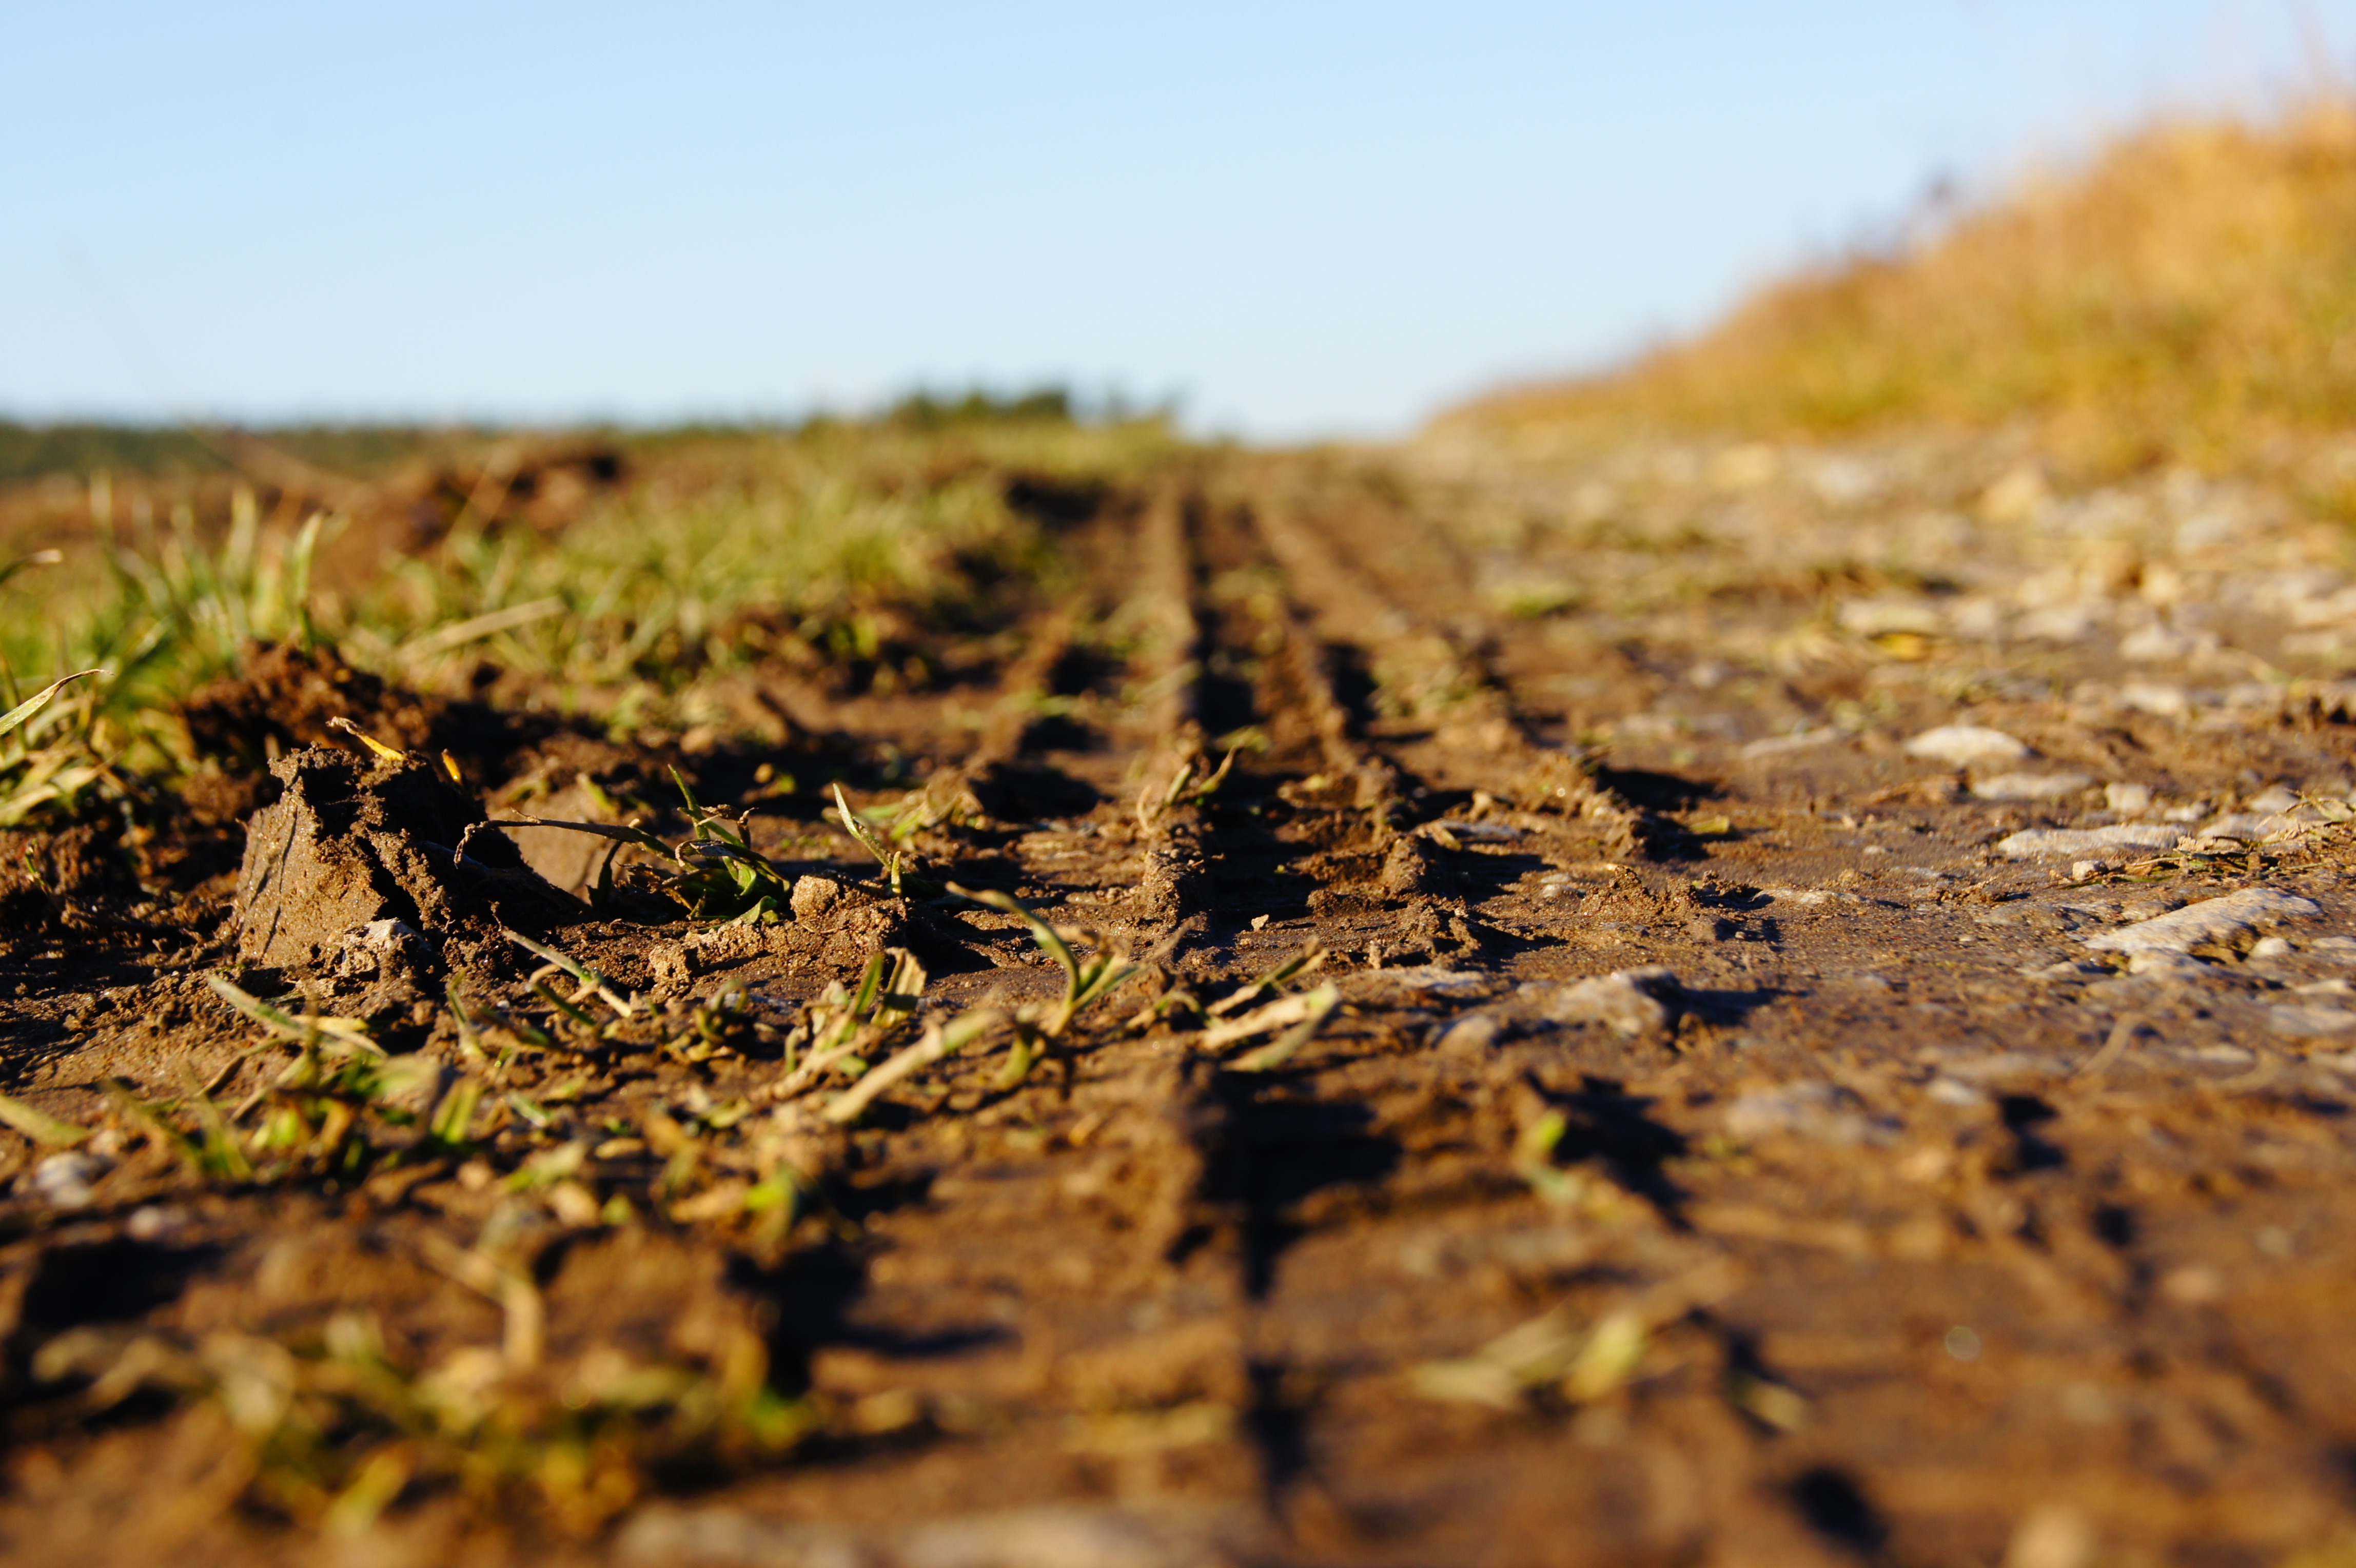
landscape, tree, nature, grass, wilderness, plant, field, prairie, leaf, flower, wildlife, crop, autumn, soil, agriculture, flora, season, fauna, geology, habitat, away, traces, macro photography, arable, mature, tire tracks, natural environment, grass family